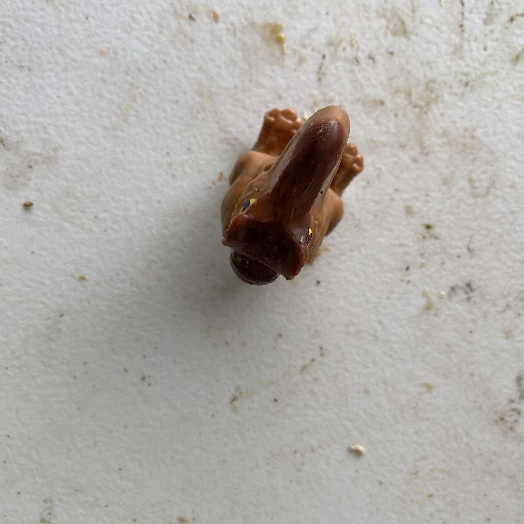
Label: Miscellaneous Trash